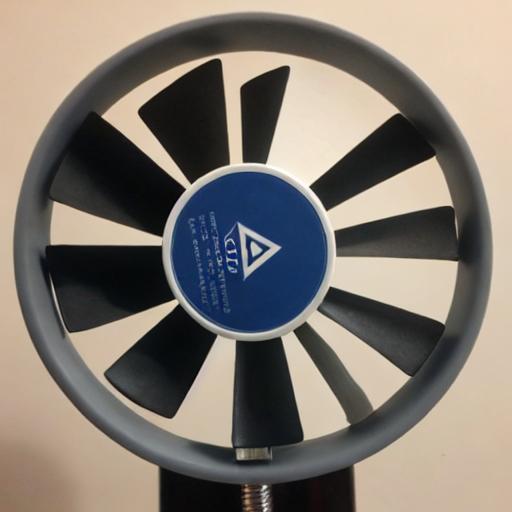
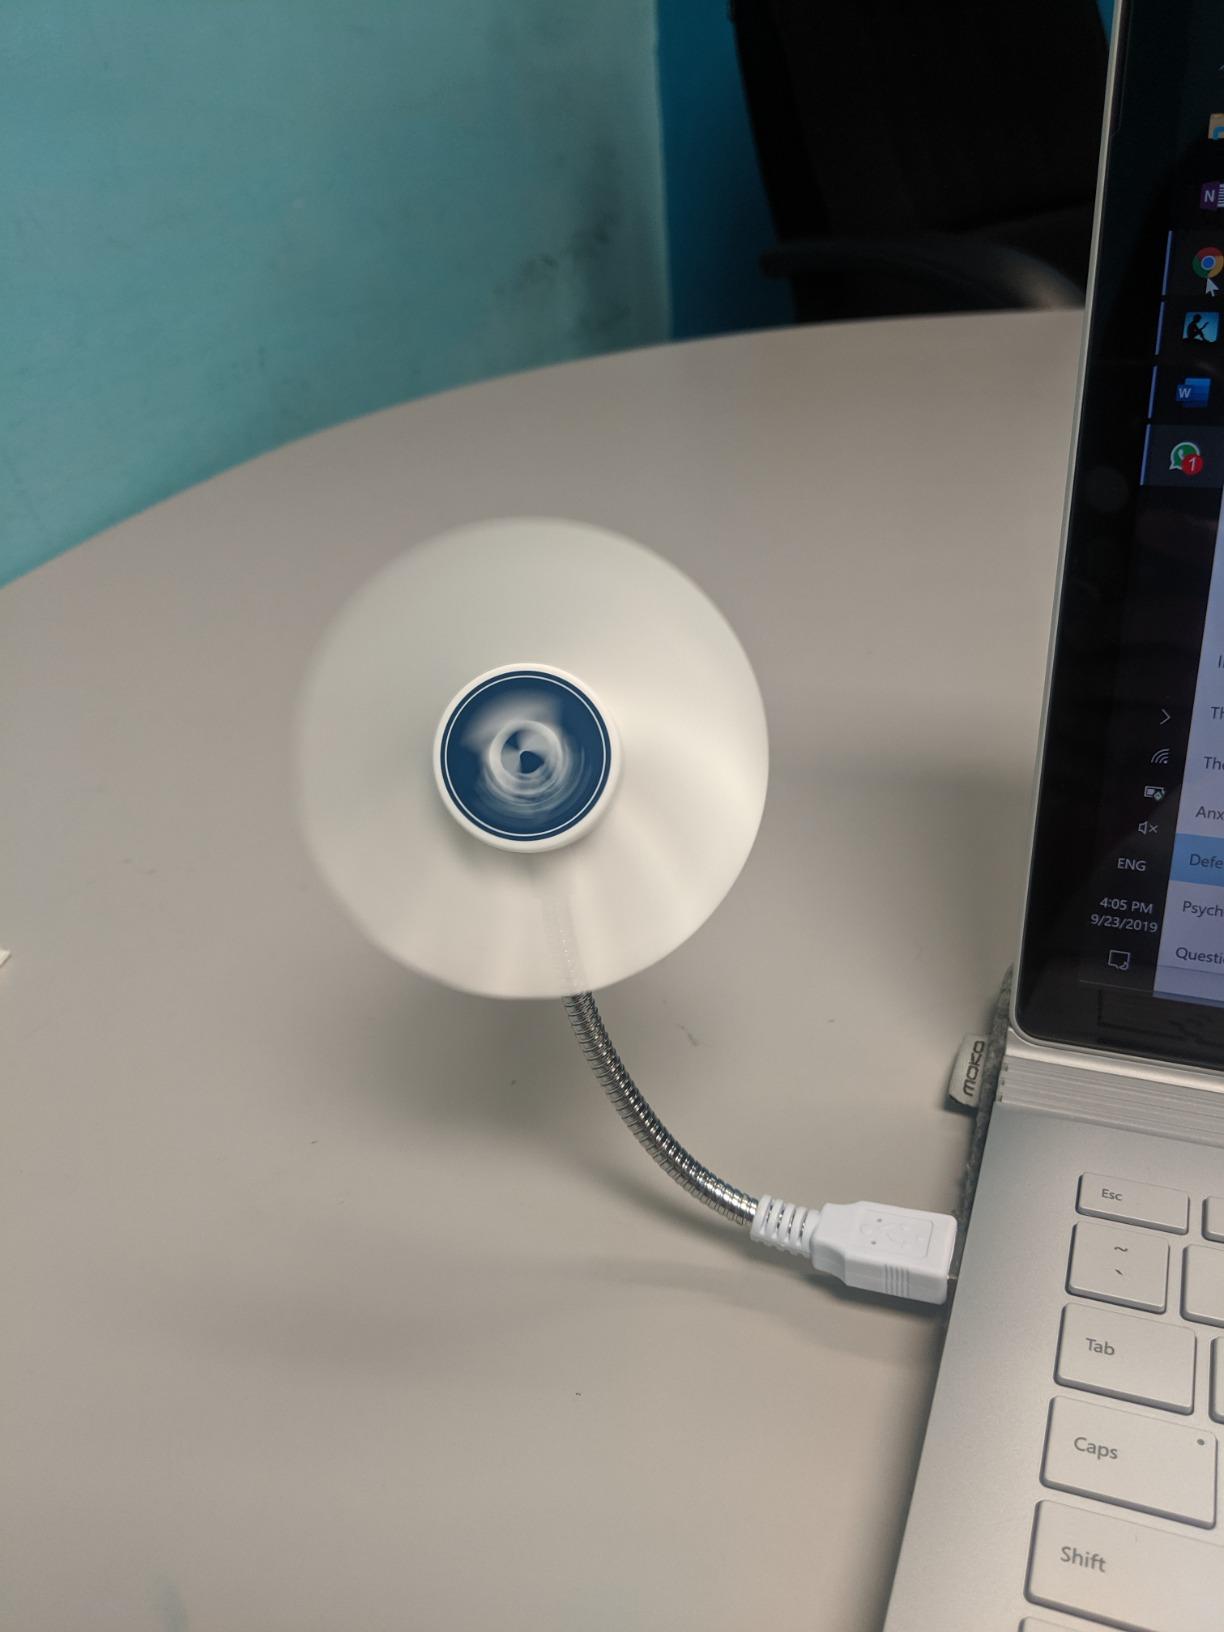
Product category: fan
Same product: no